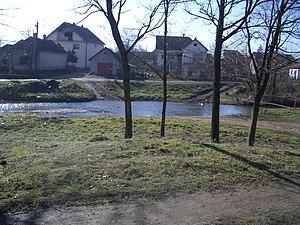
Gornja Draguša est un village de Serbie situé dans la municipalité de Blace, district de Toplica. Au recensement de 2011, il comptait 207 habitants.